Work–family conflict

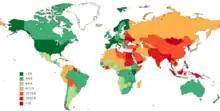
Deaths due to long working hours per 100,000 people (15+), joint study conducted by World Health Organization and International Labour Organization in 2016

Work–family conflict occurs when an individual experiences incompatible demands between work and family roles, causing participation in both roles to become more difficult. This imbalance creates conflict at the work-life interface. It is important for organizations and individuals to understand the implications linked to work-family conflict. In certain cases, work–family conflict has been associated with increased occupational burnout, job stress, decreased health, and issues pertaining to organizational commitment and job performance.